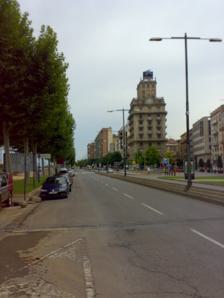
Building: CaixaForum Lleida
Country: Spain
Year built: 1915
Cultural centre in Catalonia, Spain The building hosting CaixaForum Lleida. CaixaForum is a cultural centre managed by Fundación “La Caixa” located at 3 Avinguda de Blondel , in the city of Lleida, cornering Avinguda de Madrid , in the building popularly known as Montepío after the former name of a bank located in this building. The building, which was the site of Cine Viñes, became the cultural centre of Fundación “La Caixa” in 1989, so we can say that this building has always been related to cultural activities. It was later renamed in 2008 to keep the same naming convention as other centres from La Caixa. The building One of the tallest in Lleida, this modernism-inspired building was designed by the architect Francesc de Palau Morera Gatell . Initially, it hosted a movie theatre, Cine Vinyes (the name honouring Ricardo Viñes ), and was acquired by La Caixa in 1985. Facilities include exposition areas, an auditorium with 235 seats, and two additional halls with 50 seats each. Contemporary artwork is showcased in the foyer. Activities The Lleida Latin-American Film Festival is hosted at CaixaForum. A two seasons-long independent film program takes place in the centre every year under the name of the film cycle Amb veu pròpia . Other CaixaForum centres CaixaForum Barcelona CaixaForum Madrid CaixaForum Palma CaixaForum Tarragona CosmoCaixa Barcelona CosmoCaixa Madrid See also Culture in Lleida Lleida Museum References ^ "Obra Social Fundación "la Caixa" > Nuestros centros > CaixaForum Lleida > El centro" . obrasocial.lacaixa.es . External links Official website Activities v t e " La Caixa " Foundation Fundación Bancaria Caixa d'Estalvis i Pensions de Barcelona, "la Caixa" CaixaForum CaixaForum Barcelona CaixaForum Lleida CaixaForum Madrid CaixaForum Palma CaixaForum Valencia CosmoCaixa CosmoCaixa Barcelona 41°36′46″N 0°37′29″E / 41.61278°N 0.62472°E / 41.61278; 0.62472